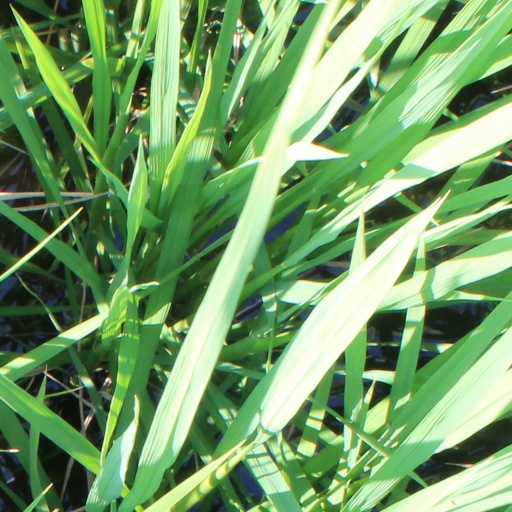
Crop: rice